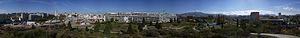
Le parc du 26ᵉ Centenaire est un jardin public situé dans le 10ᵉ arrondissement de Marseille. Il est aménagé sur le site de l'ancienne gare du Prado à proximité de la place Castellane, au cœur de la ville. Les travaux ont commencé à l'automne 1999 et le parc est inauguré par le maire, Jean-Claude Gaudin, le 23 juin 2001. Son nom fait référence à la fondation de Marseille, il y a 26 siècles par les Grecs sous le nom de Massalia. En 2005, il est labellisé Jardin remarquable.